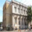
Label: castle